Douglas Castle

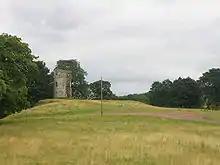
The remains of the 17th-century castle, seen from the south-west

Robert the Bruce rewarded Sir James's loyalty with vast holdings, and in 1357 Sir James' nephew, Sir William Douglas, was created the 1st Earls of Douglas/Earl of Douglas. In 1384, Sir James's illegitimate son, Sir Archibald Douglas, 3rd Earl of Douglas/Archibald Douglas, became the 3rd Earl of Douglas, and Douglas Castle was rebuilt as one of the Douglas strongholds. In the 15th century, the power of the "Black" Douglases had come to threaten the Stewart monarchy. In 1455 James II led an expedition against the rebellious 9th Earl, defeating his forces at the battle of Arkinholm. Douglas Castle was sacked then and the family's lands and titles forfeited.